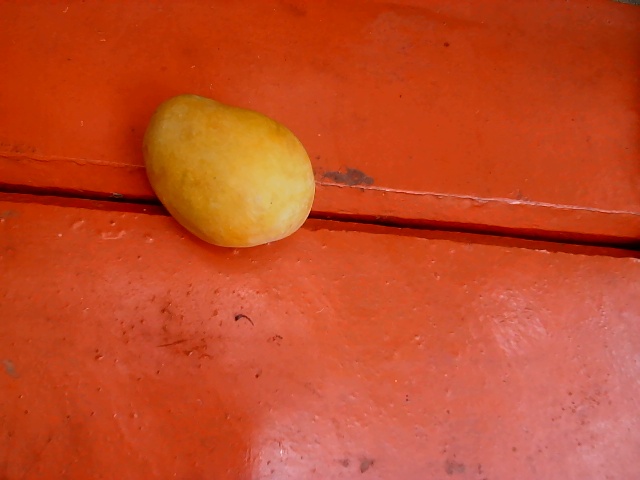
Label: Ripe_Mango